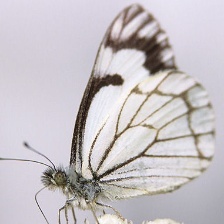
Species: PINE WHITE
Butterfly family (ImageNet category): cabbage_butterfly